Scaled Composites White Knight

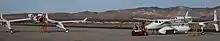
White Knight compared with Scaled Composites Proteus

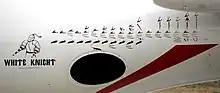
"White Knight's" mission decals

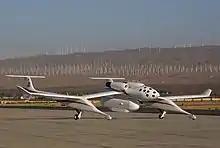
"White Knight" carrying a Northrop Grumman radar pod

The Scaled Composites model number for White Knight is 318. White Knight is registered with the Federal Aviation Administration as